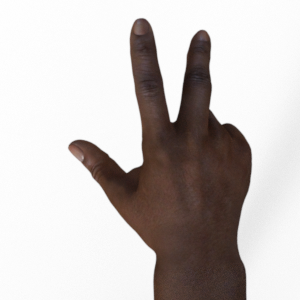
Label: scissors